Asclepieion

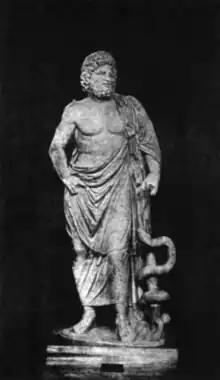
Asclepius holding the staff with a snake wrapped around it that serves as the inspiration for the symbol of medicine.

In Greek mythology and religion, Asclepius was the god of medicine – son of the god Apollo and mortal Coronis. His name was said to mean "cut open". It is said that he was so named as a result of his mother's childbirth experience, during which time her womb had to be cut open in order for Asclepius to be born (now known as a cesarean section). In Homer's "Iliad", Asclepius was a man, a physician to soldiers wounded on the battlefield at Troy. But by Hippocrates' day, he had become elevated to the status of a god.